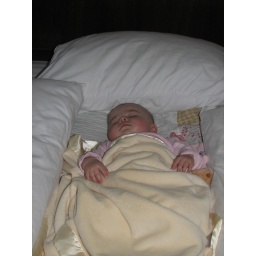
During a trip to the Valley, Shae is surrounded by pillows as not to roll off the bed